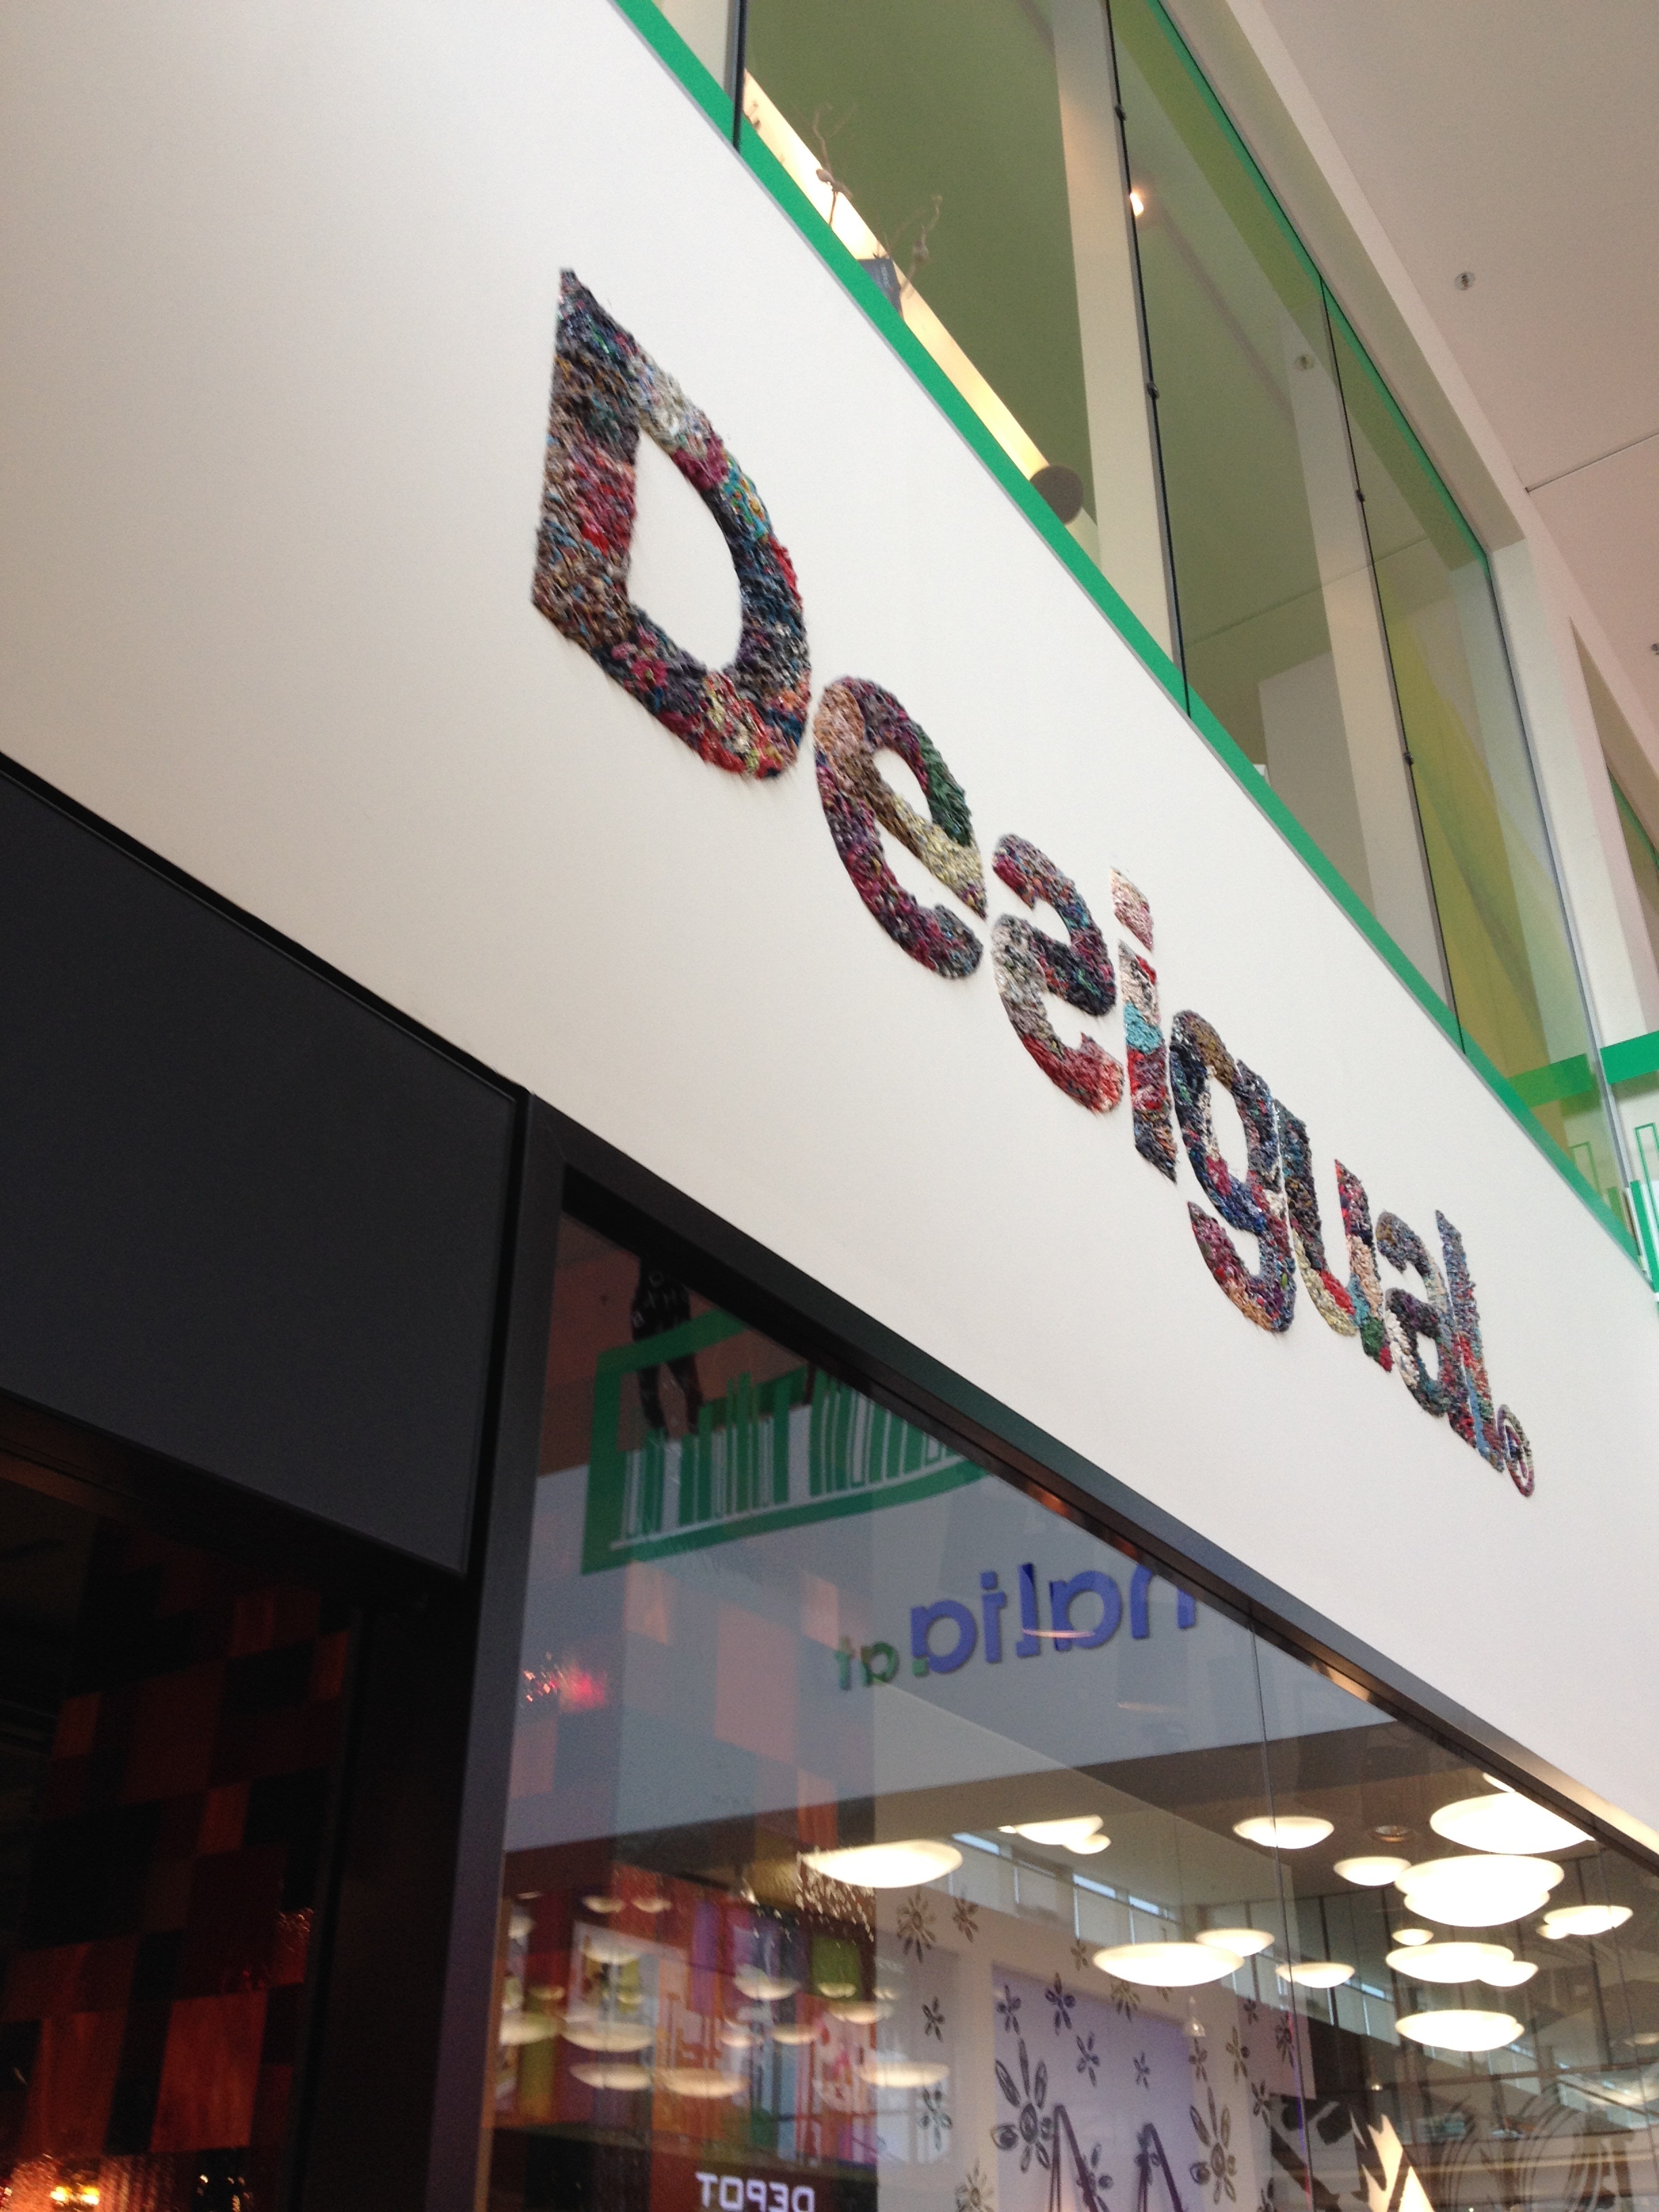
advertising, shop, fashion, signage, brand, cool, shield, name, marketing